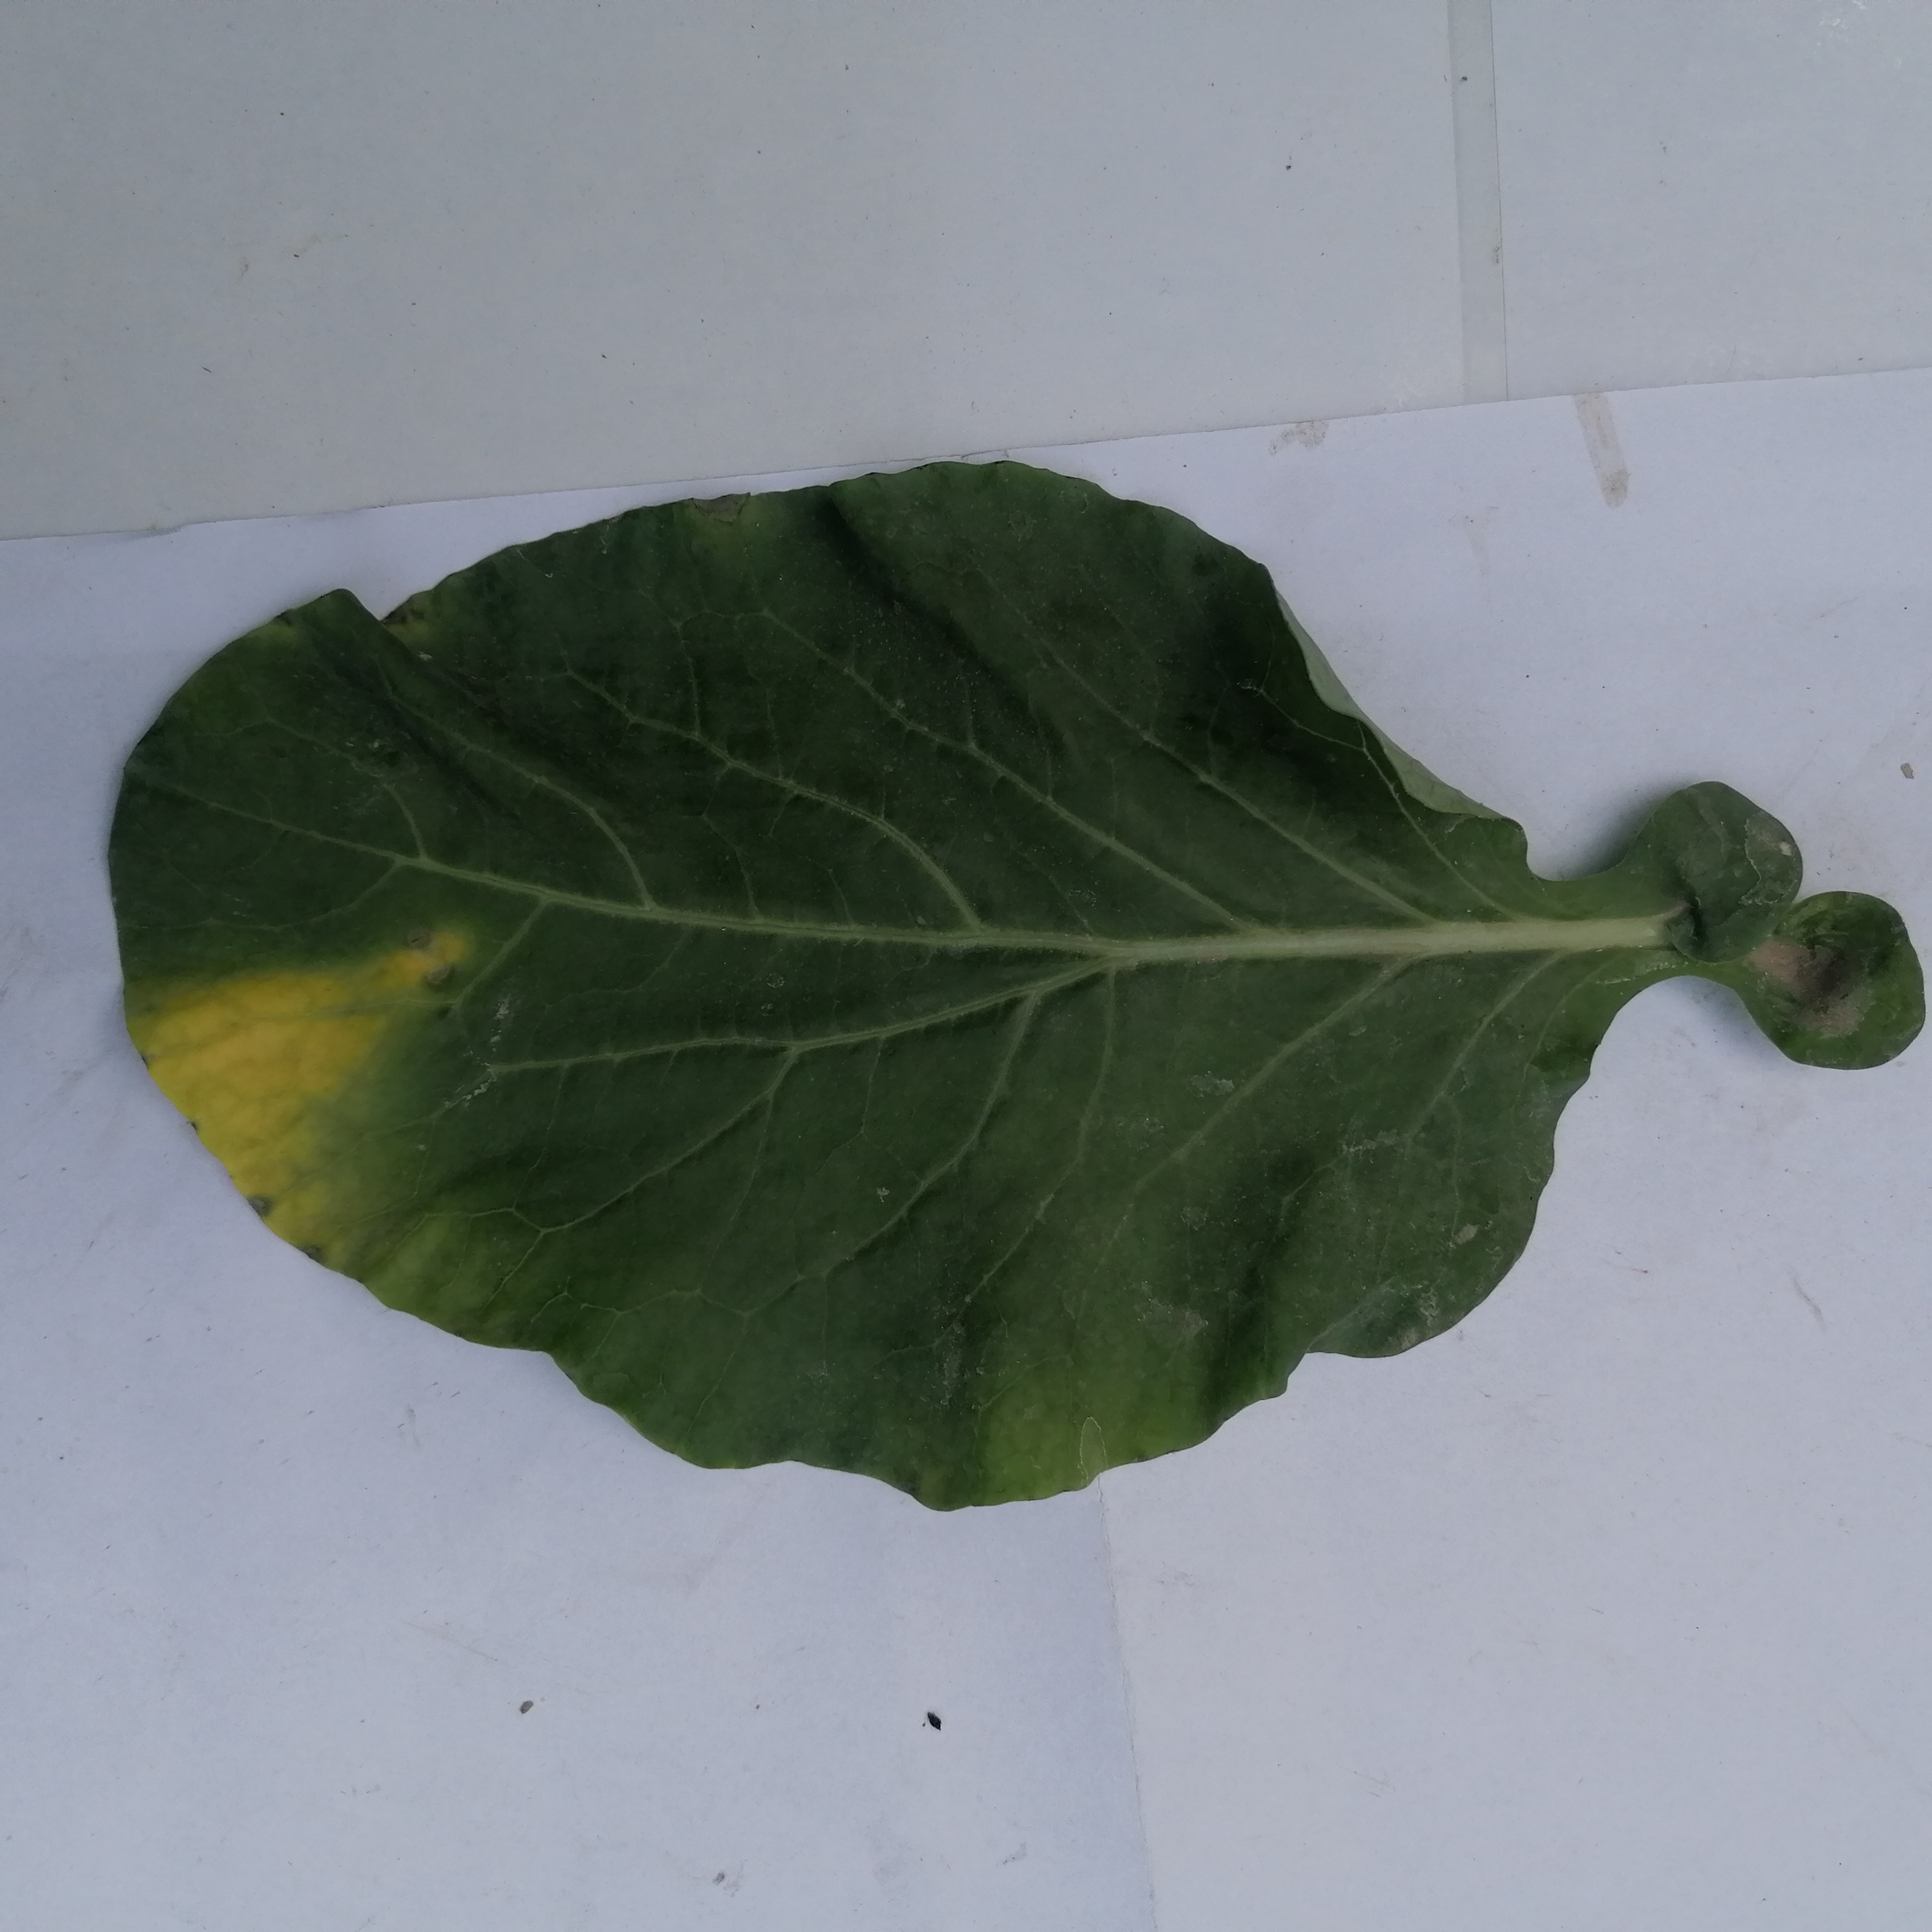
Label: Black Rot